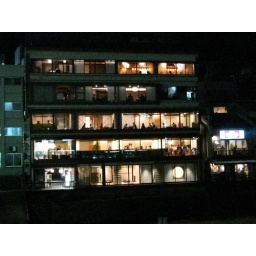
Looked like a dolls house, with people dining in each window traditionally